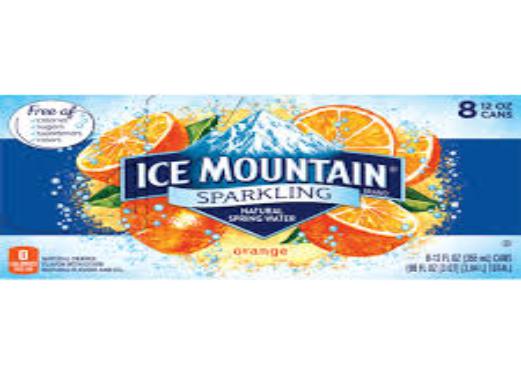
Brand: Ice Mountain
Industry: Food